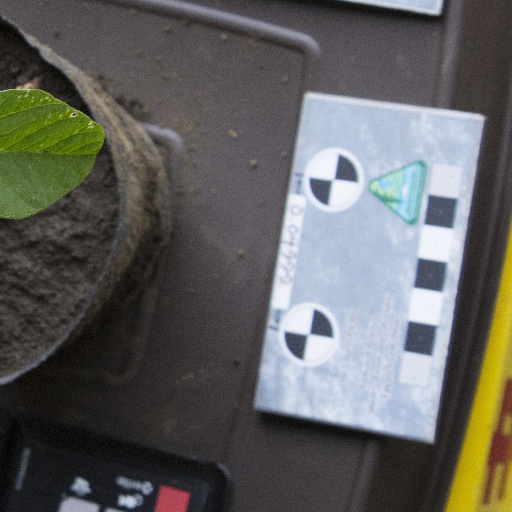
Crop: soybean